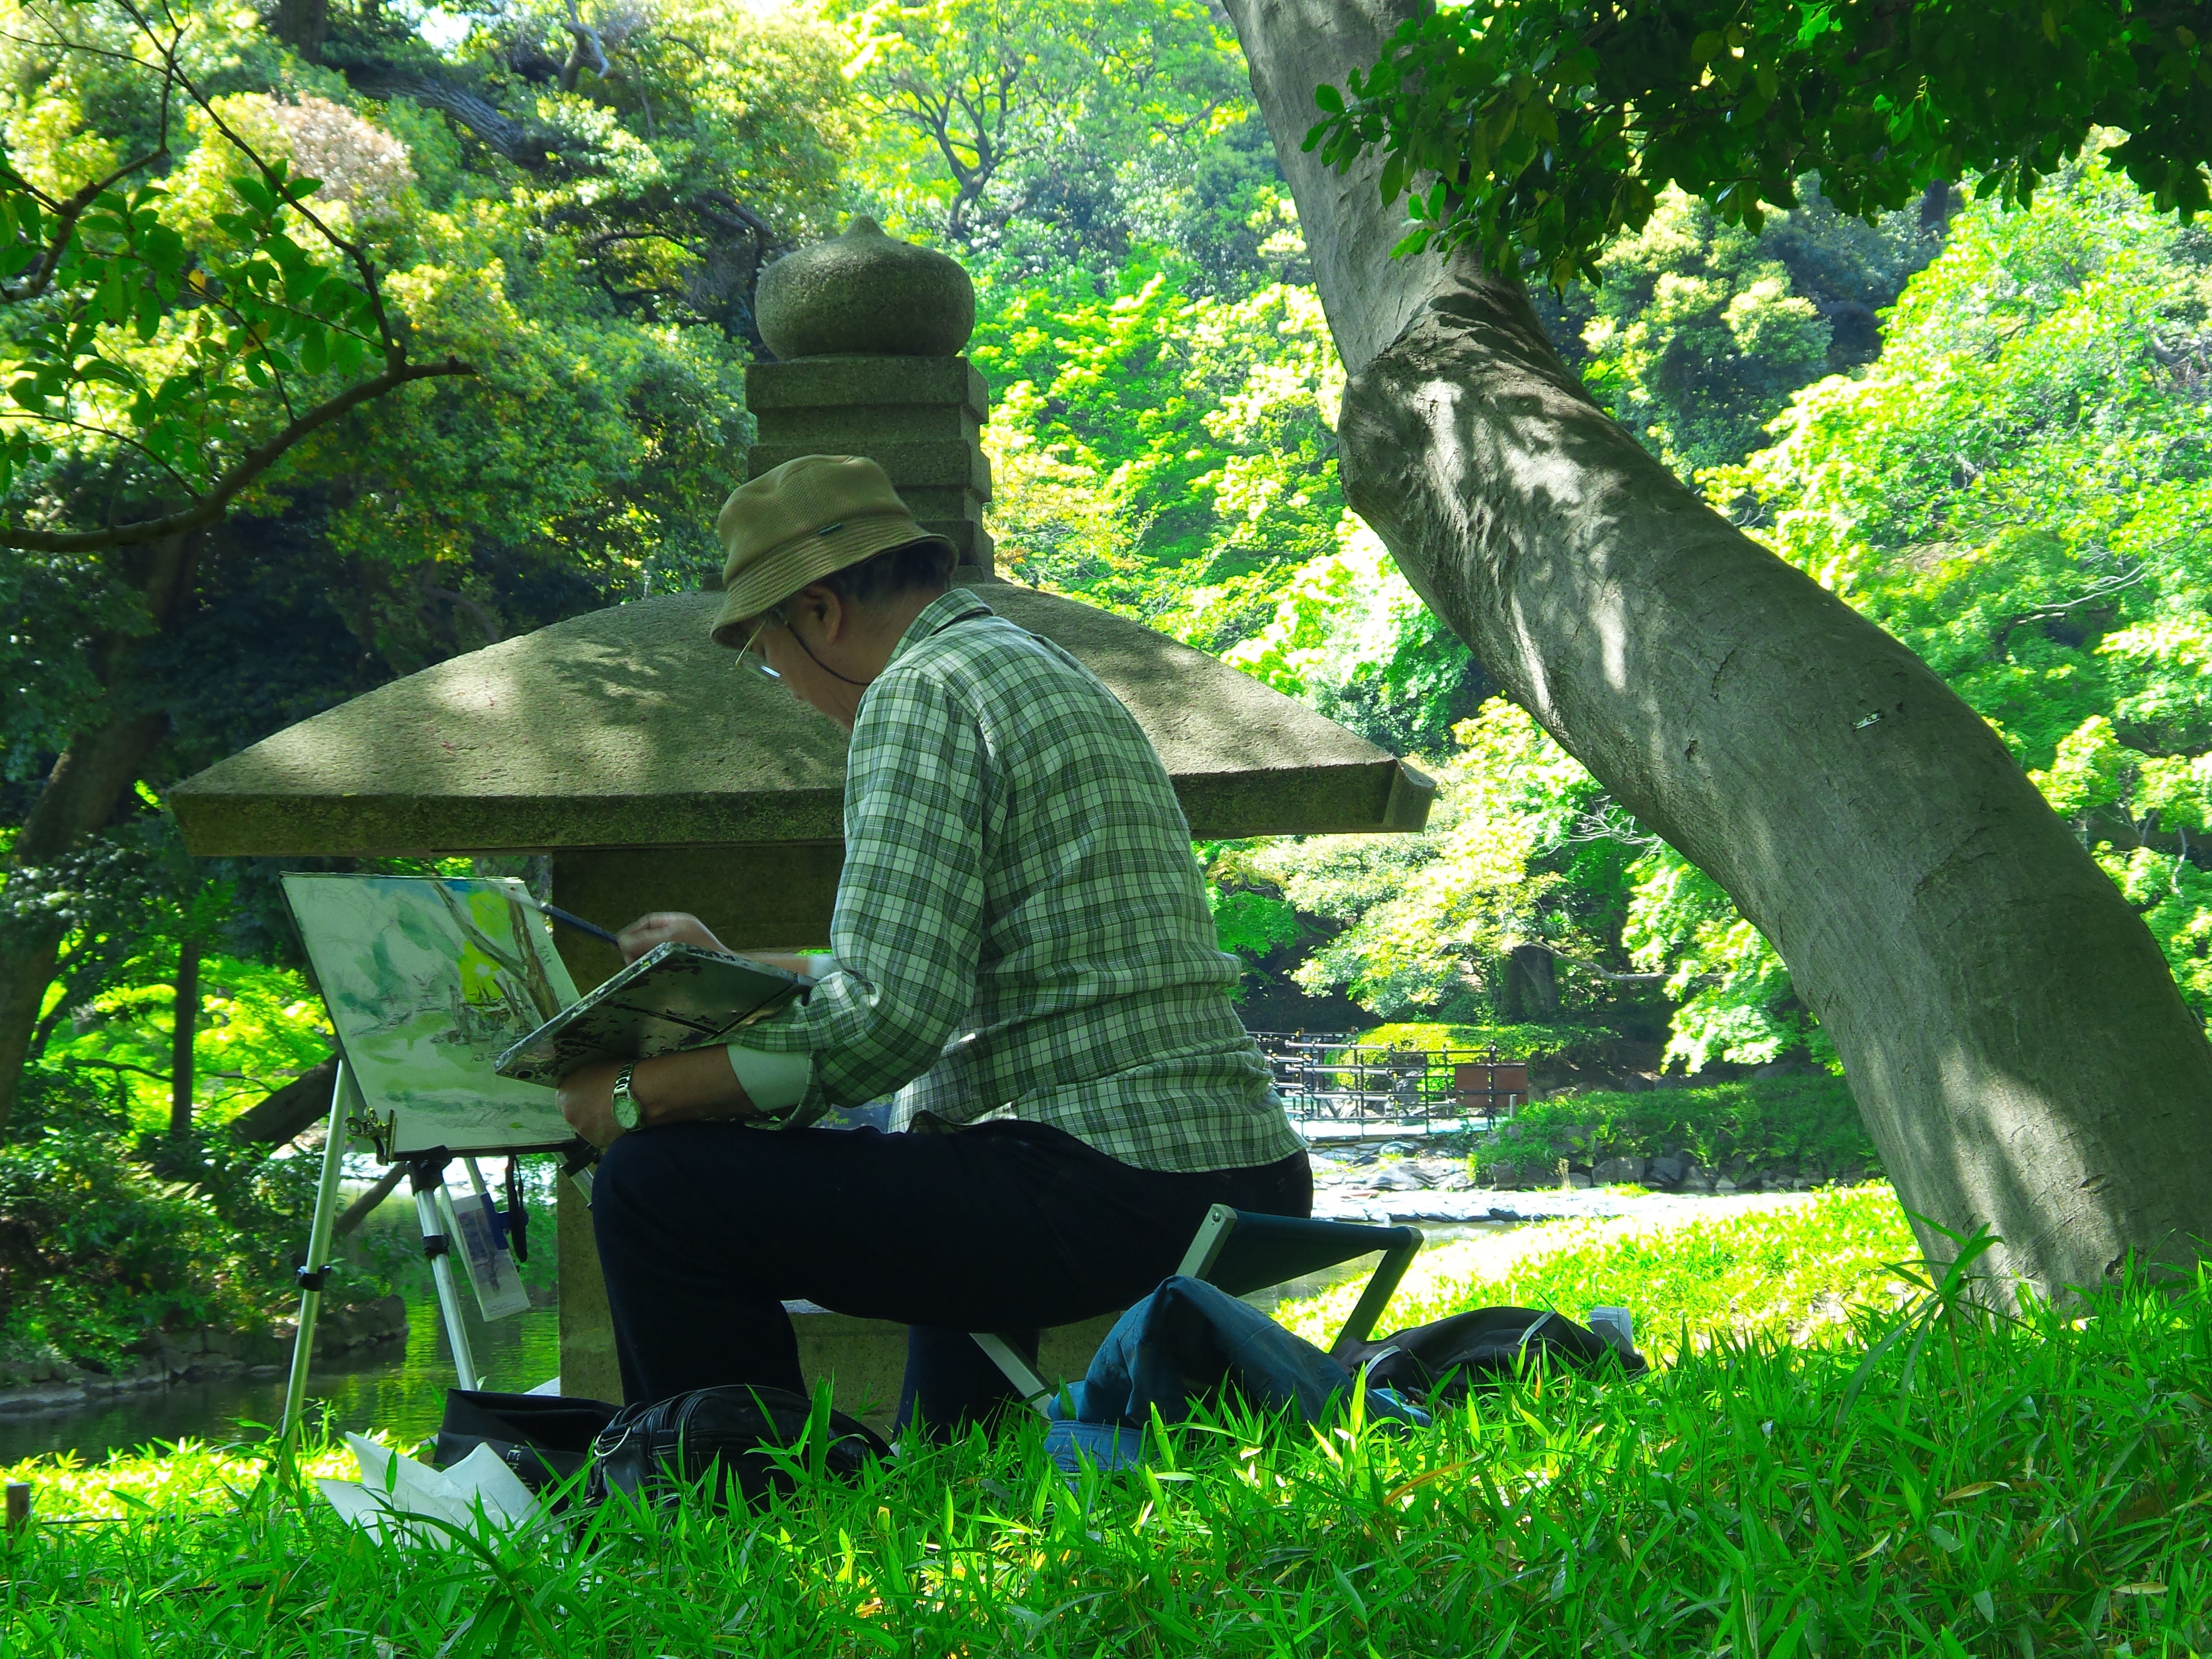
work, landscape, statue, green, jungle, park, garden, process, painting, outdoors, sculpture, art, painter, tokyo